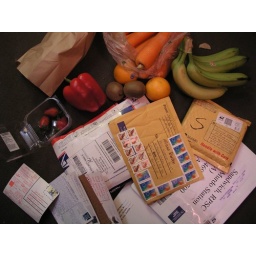
first flight food and mail. i curled up in a ball on my floor and nibbled on a red pepper and read postcards.